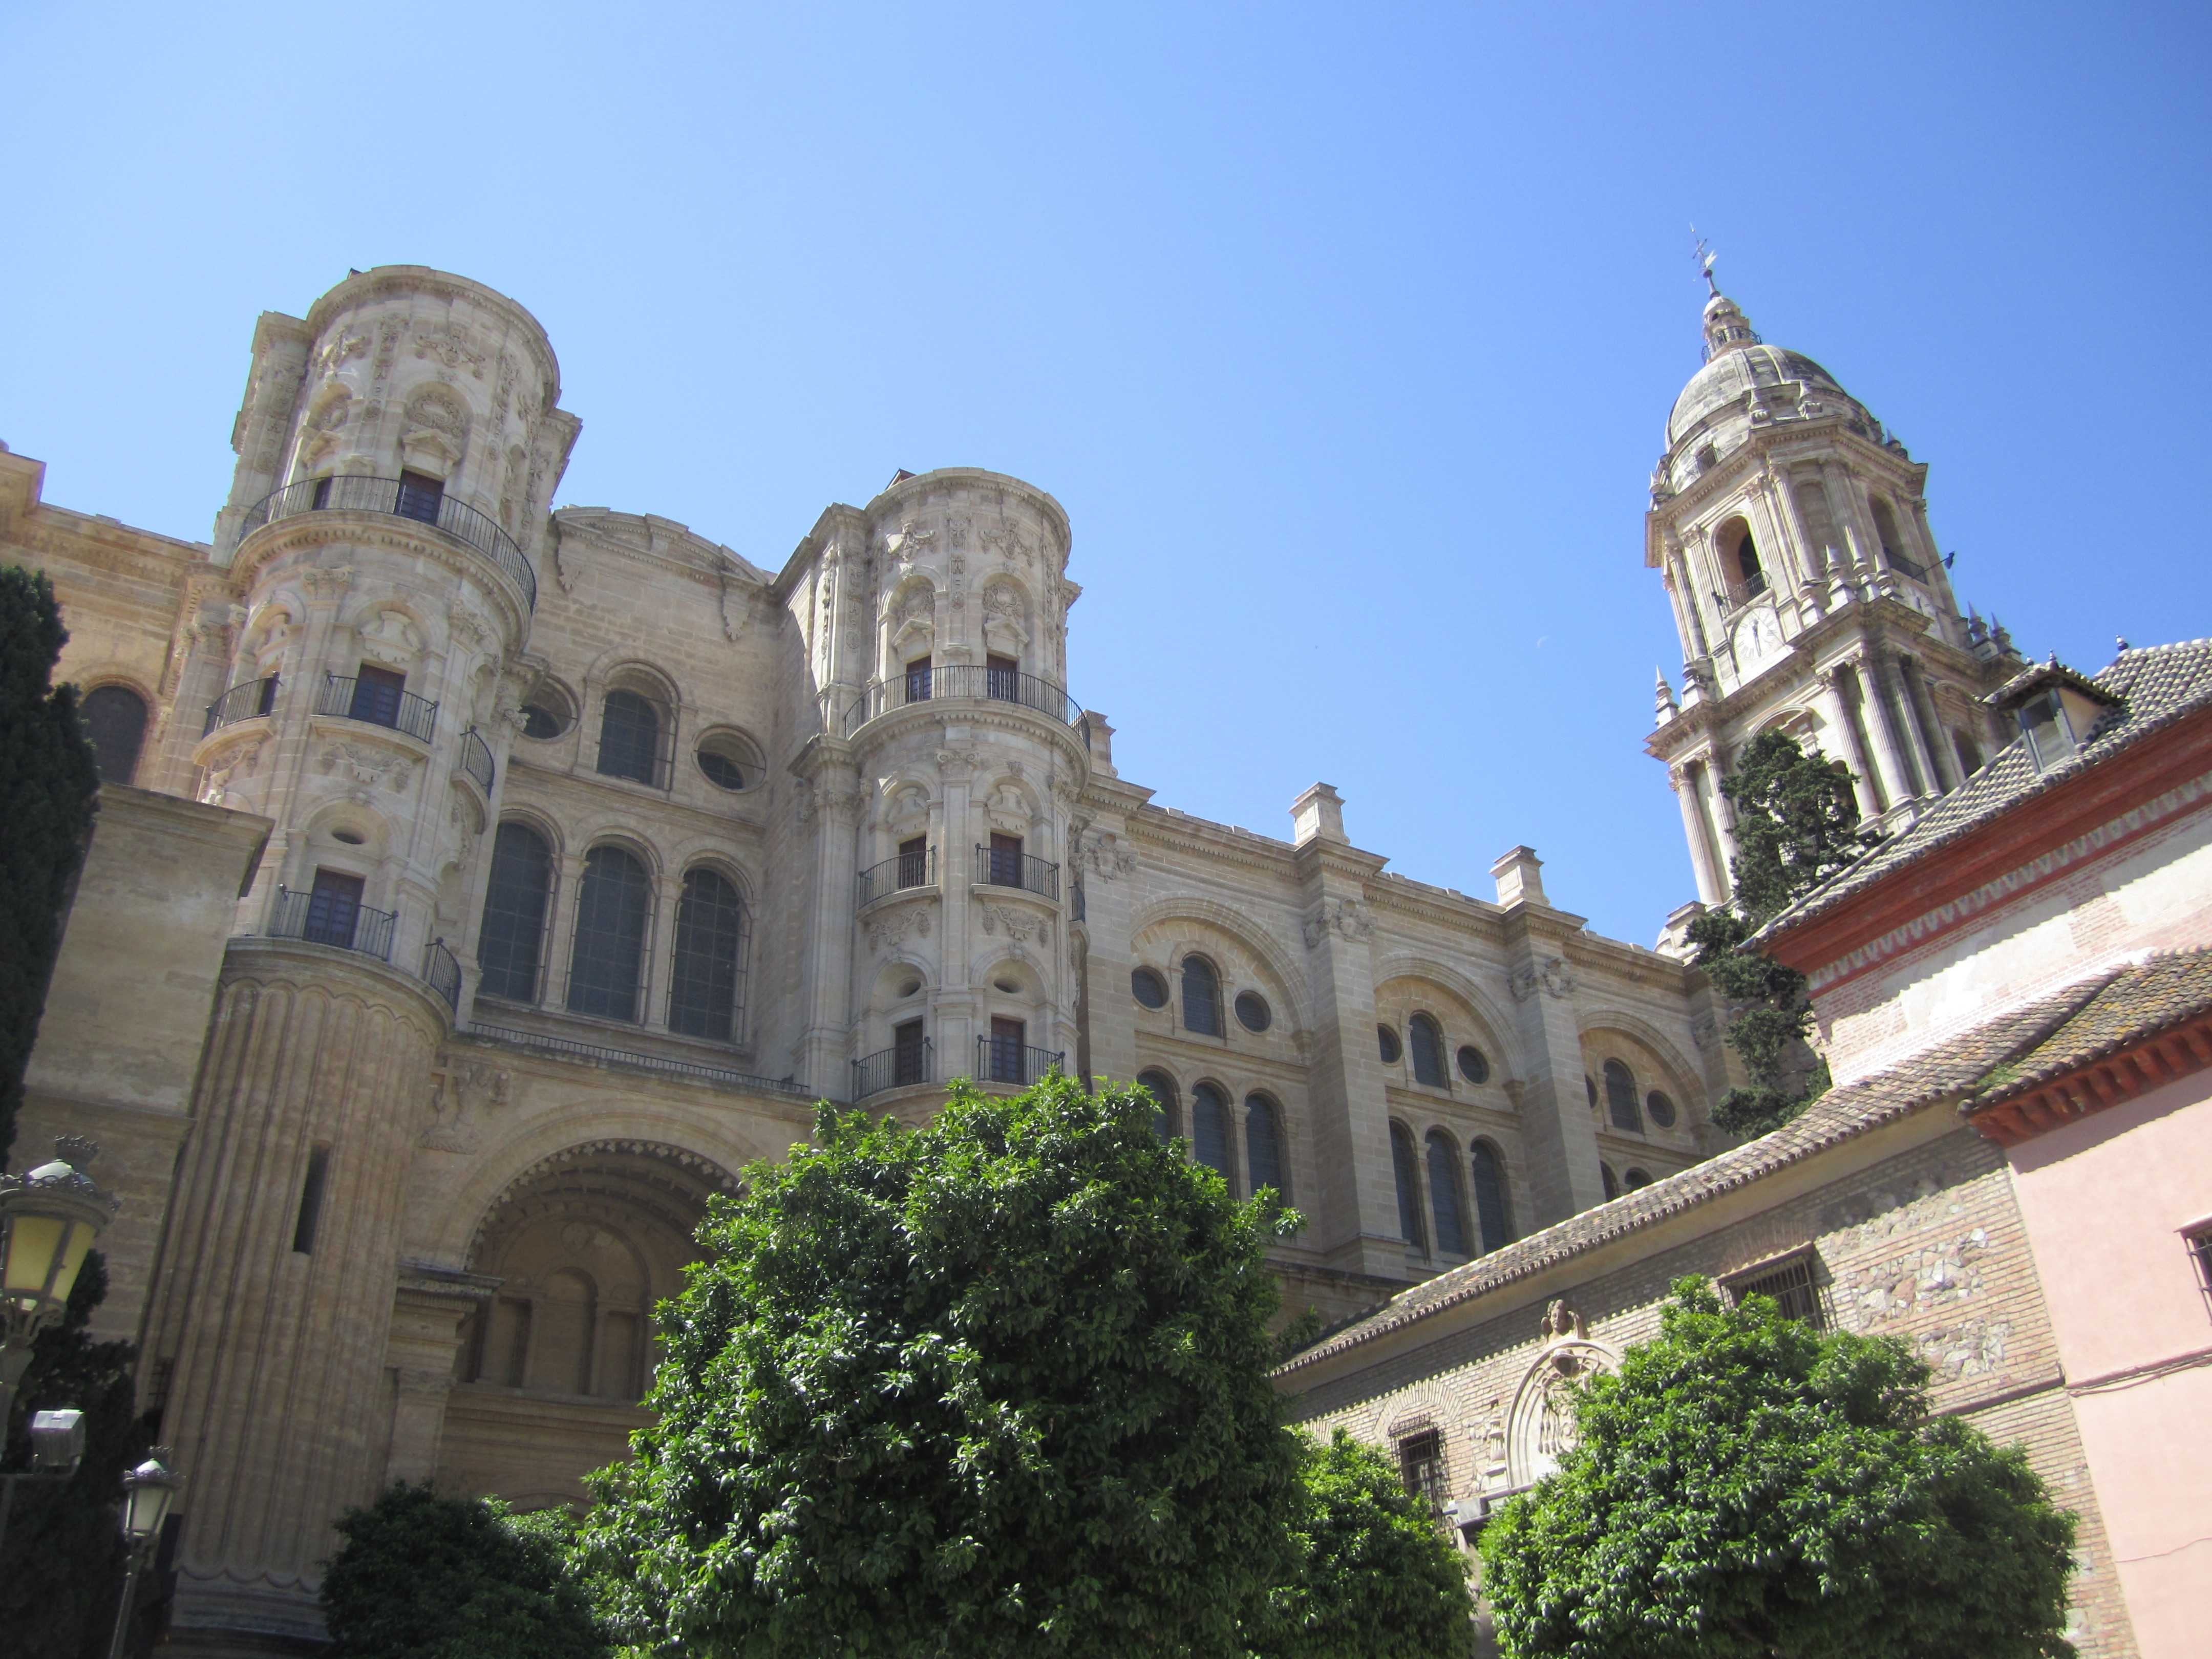
building, palace, landmark, church, cathedral, place of worship, spain, monastery, andalusia, synagogue, basilica, malaga, historic site, byzantine architecture